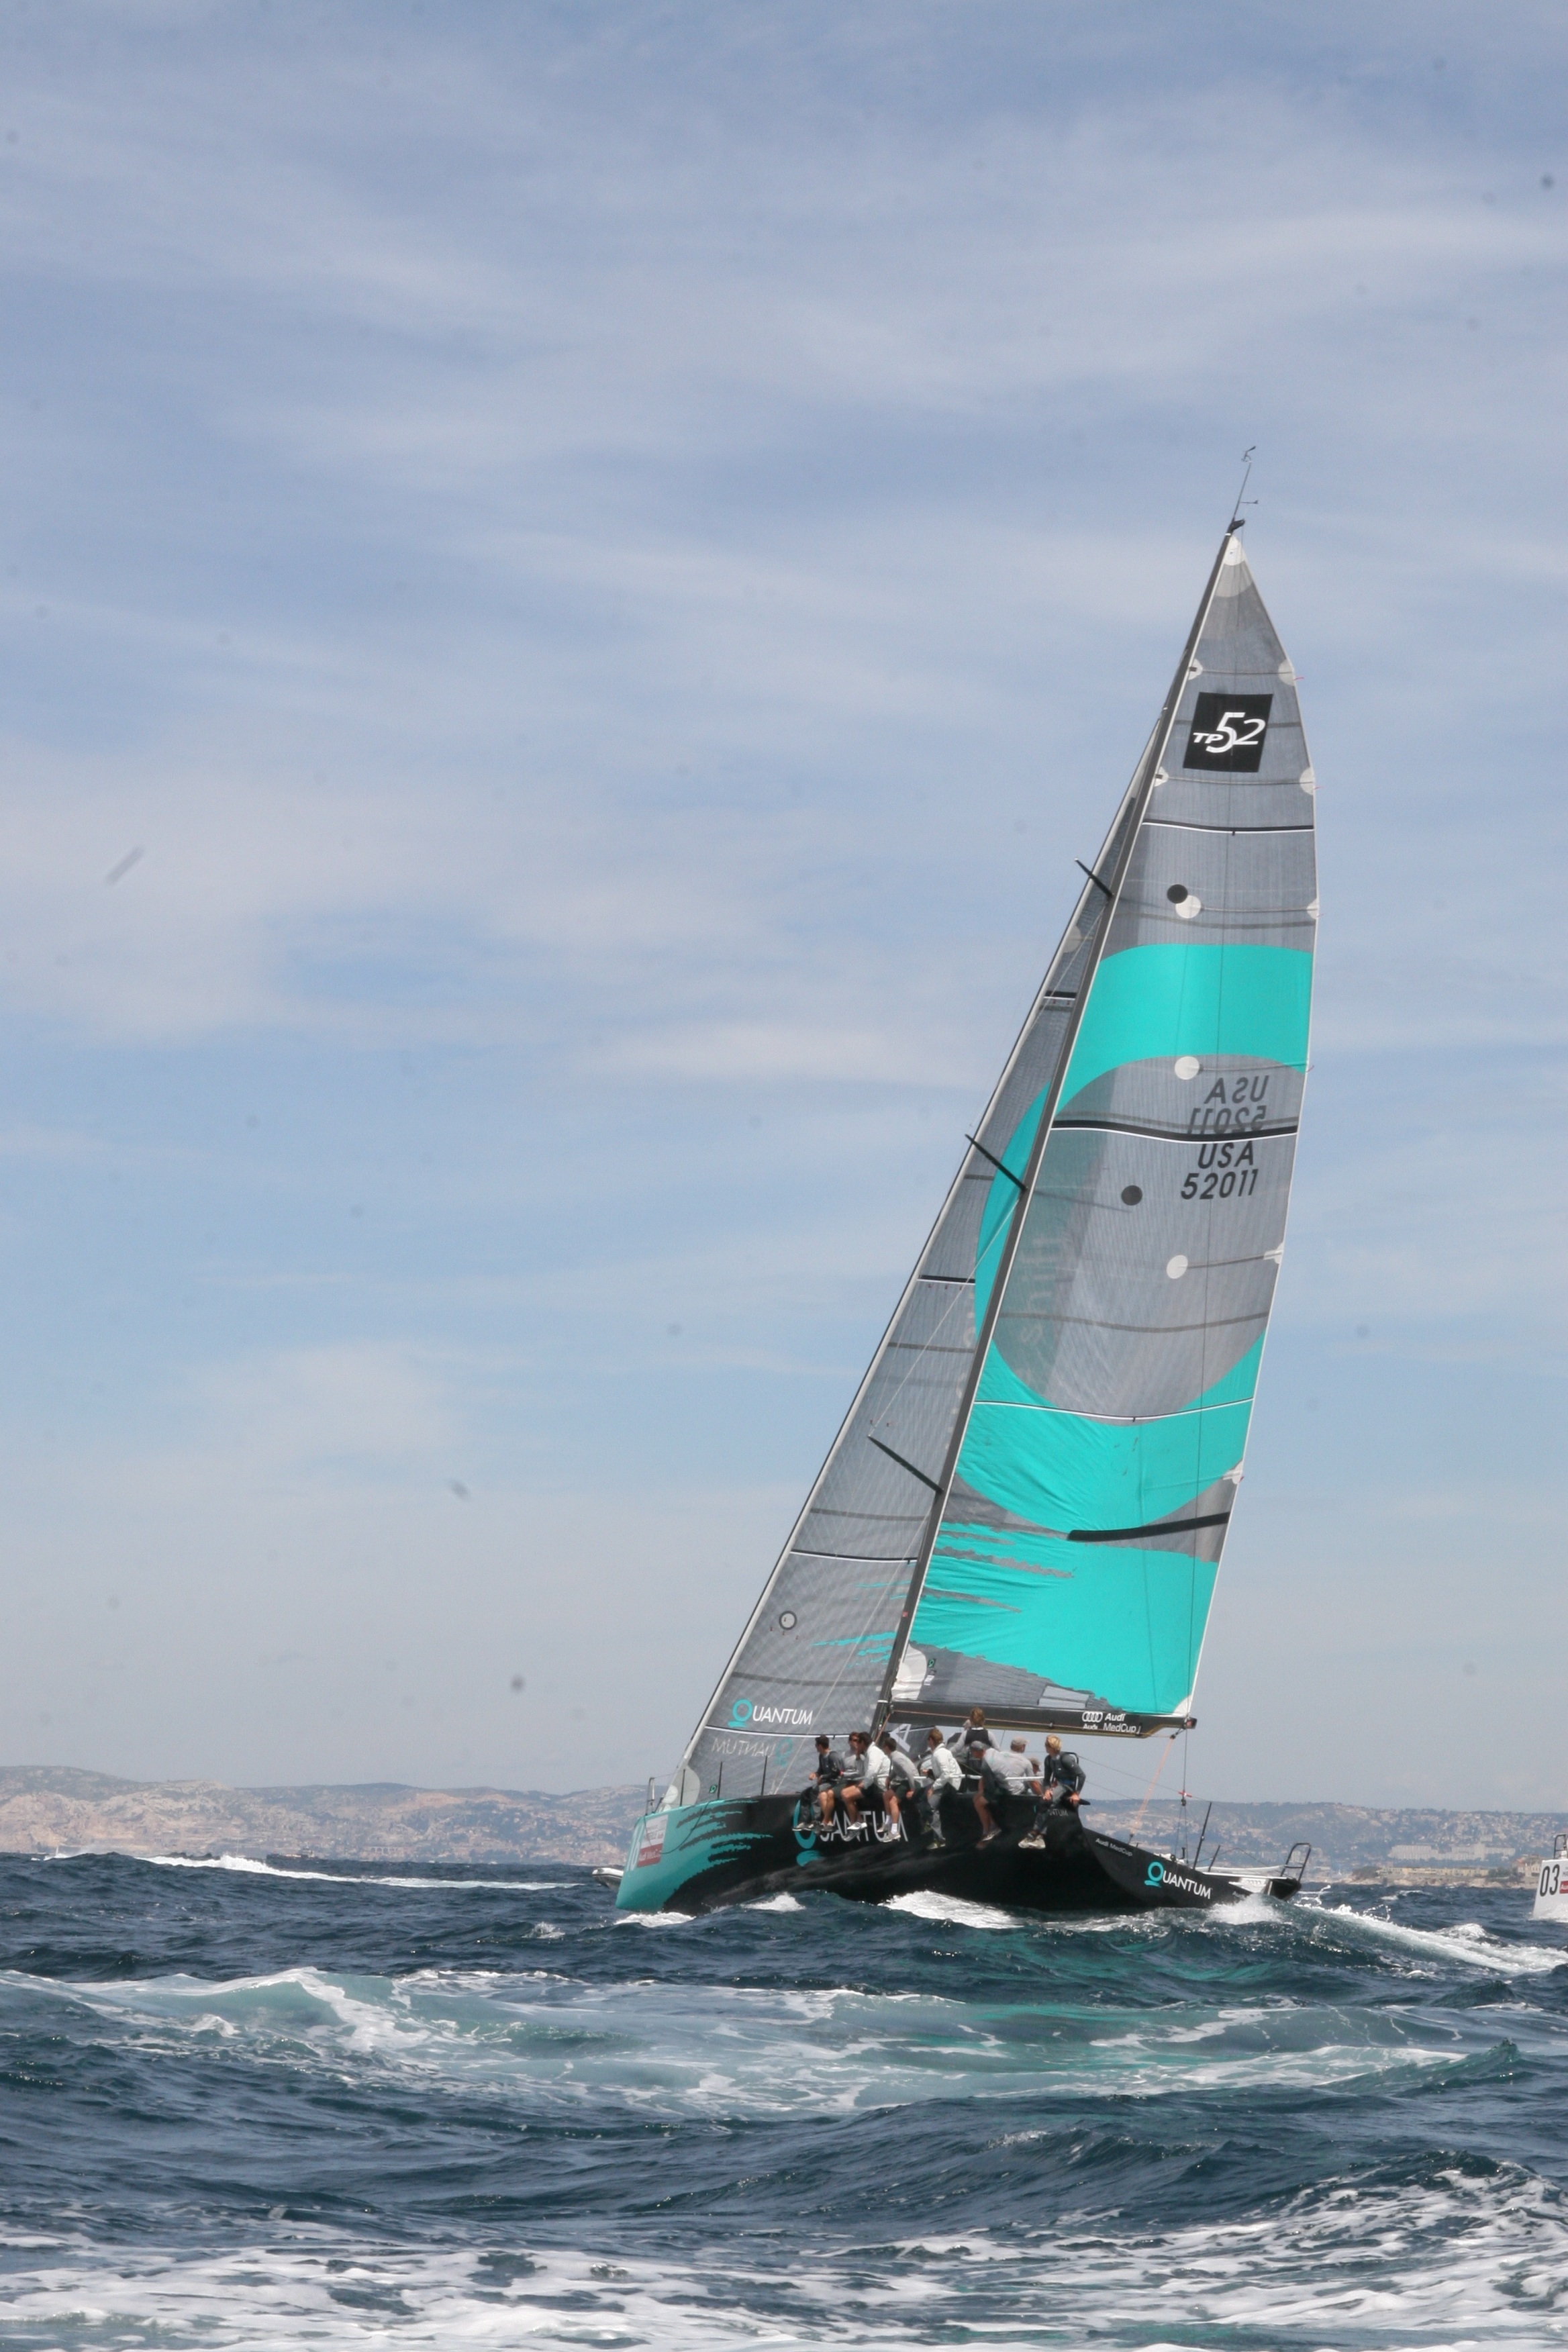
sea, boat, wind, france, vehicle, sailing, sailboat, race, sports, windsurfing, sail, marseille, watercraft, sailing ship, water sport, yacht racing, wind wave, dinghy sailing, keelboat, sailboat racing